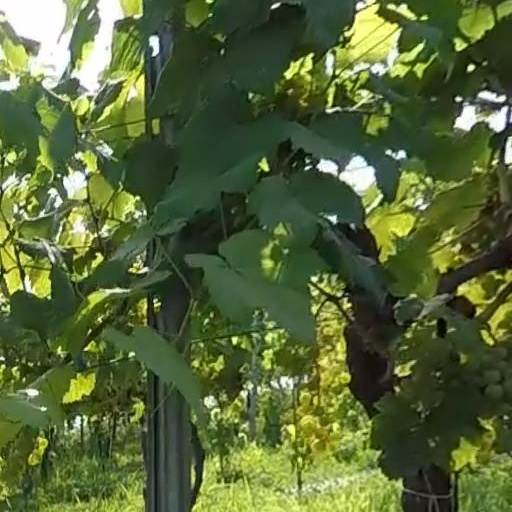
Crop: grape